Chris Lane

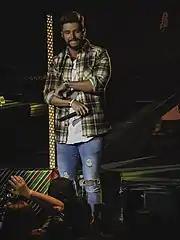
Chris Lane live at 98.5 KYGO's Christmas Jam, 2017

Lane's debut single, "Broken Windshield View", was released to country radio on June 10, 2014, by Big Loud Mountain. The song was written by Rodney Clawson, Shane Minor, and David Lee Murphy and produced by Joey Moi. It was featured on Sirius XM's The Highway and iTunes' New and Noteworthy. It sold 11,000 downloads in its first week of release and reached number 45 on the "Billboard" Hot Country Songs chart. As of August 2014, it has sold 43,000 downloads. It was also included on an extended play.